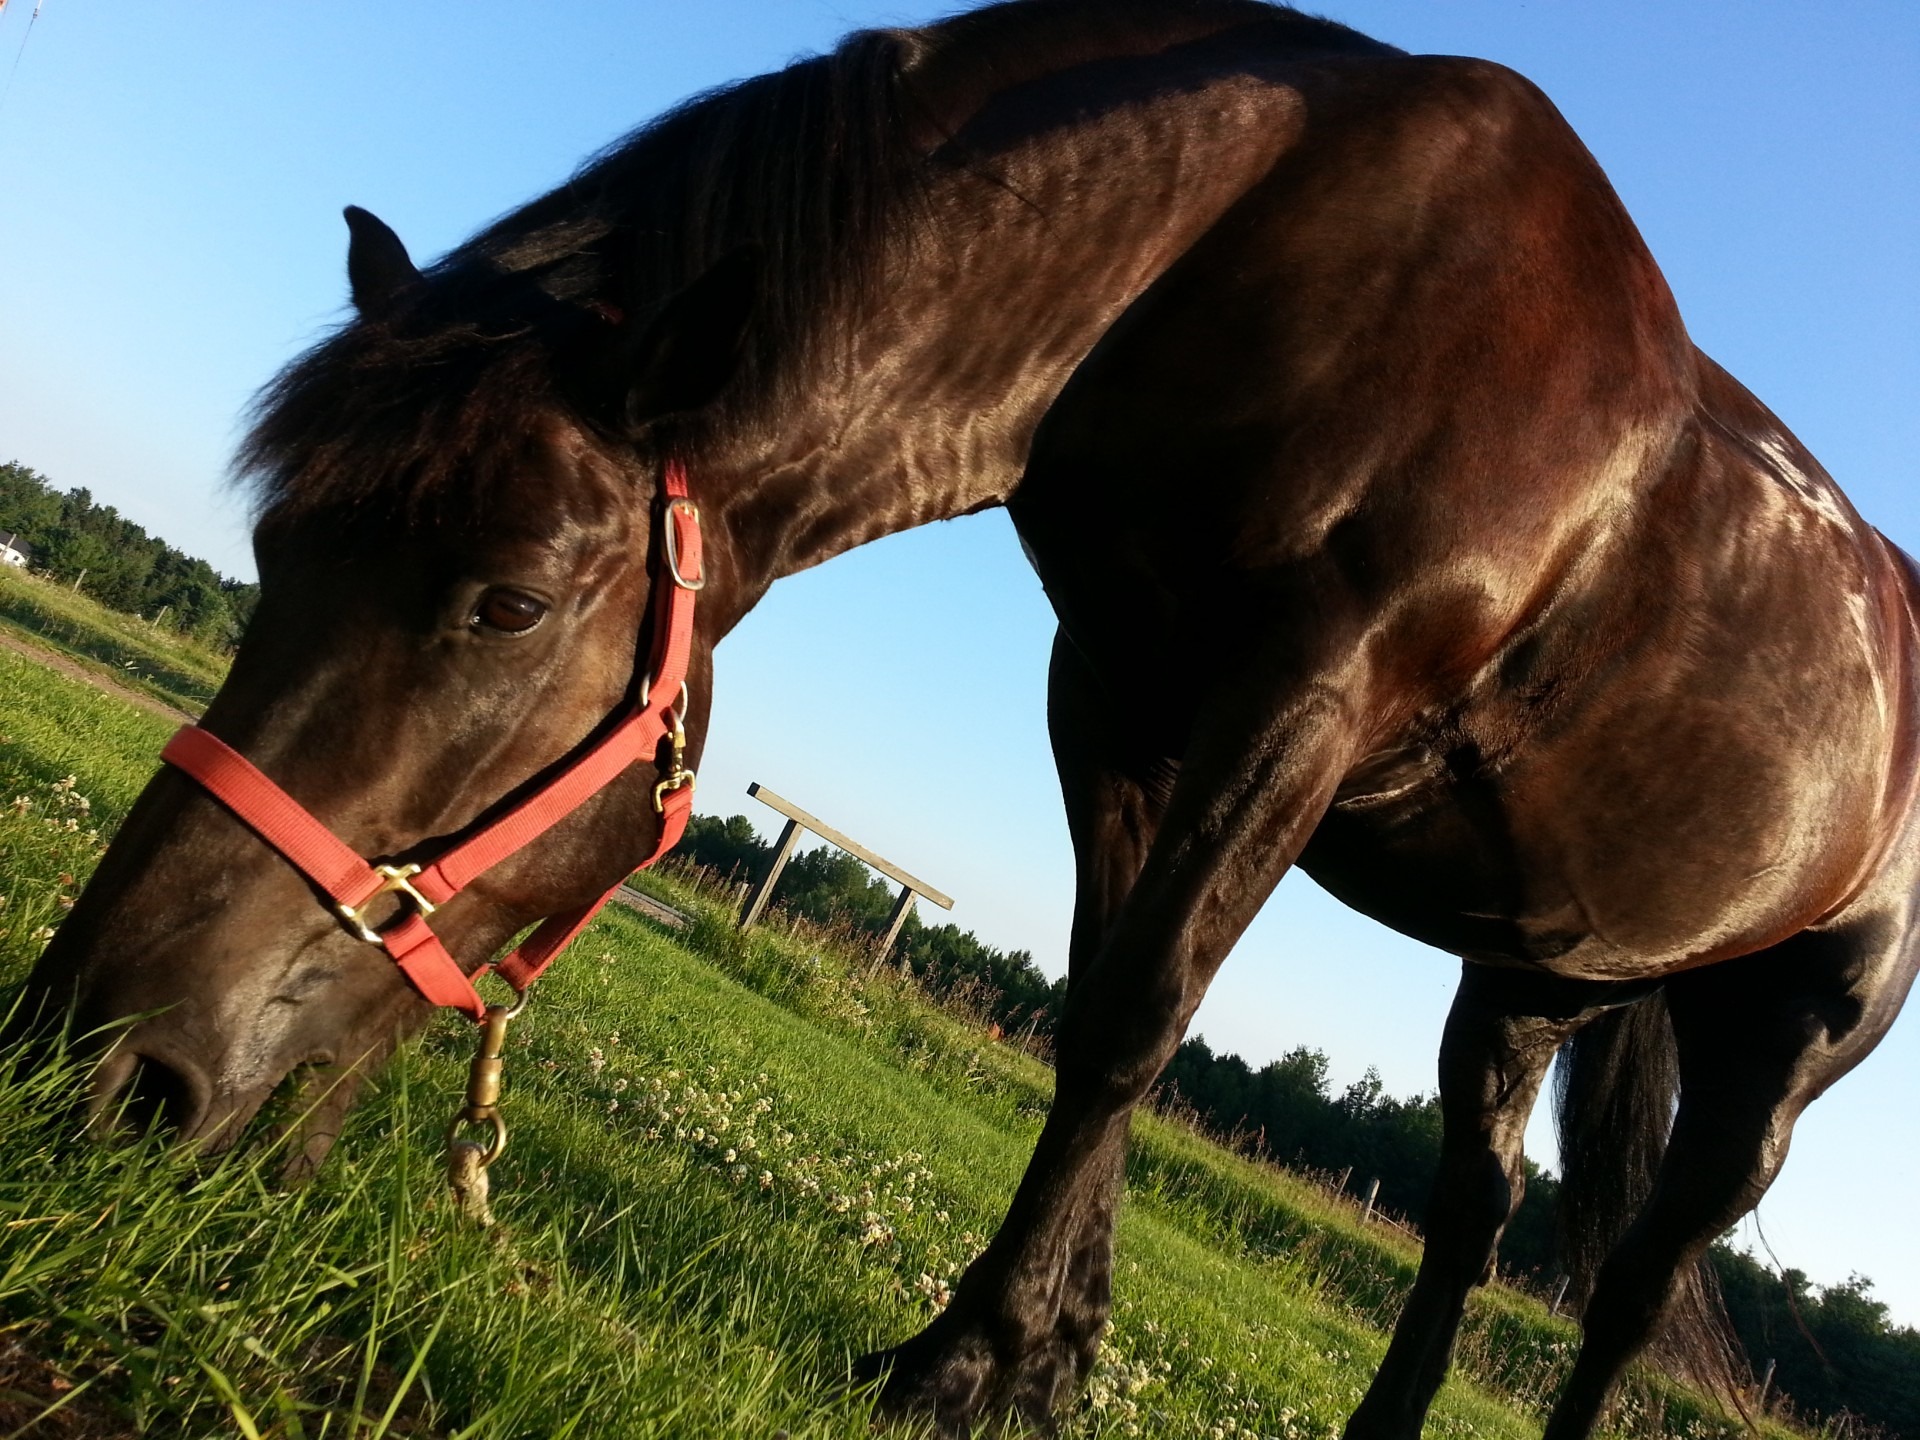
grass, meadow, animal, pasture, grazing, horseback, horse, rein, mammal, stallion, mane, fauna, bridle, riding, eating, vertebrate, mare, foal, colt, pack animal, horse like mammal, mustang horse